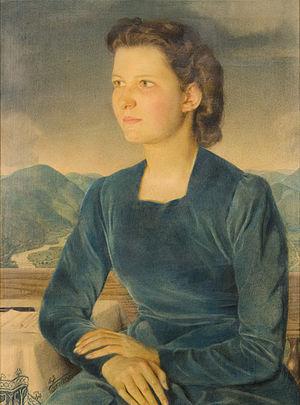
Louis Rivier, né à Bienne le 22 mai 1885 et mort à Lausanne le 20 janvier 1963, est un peintre, auteur de vitraux et verrier suisse.